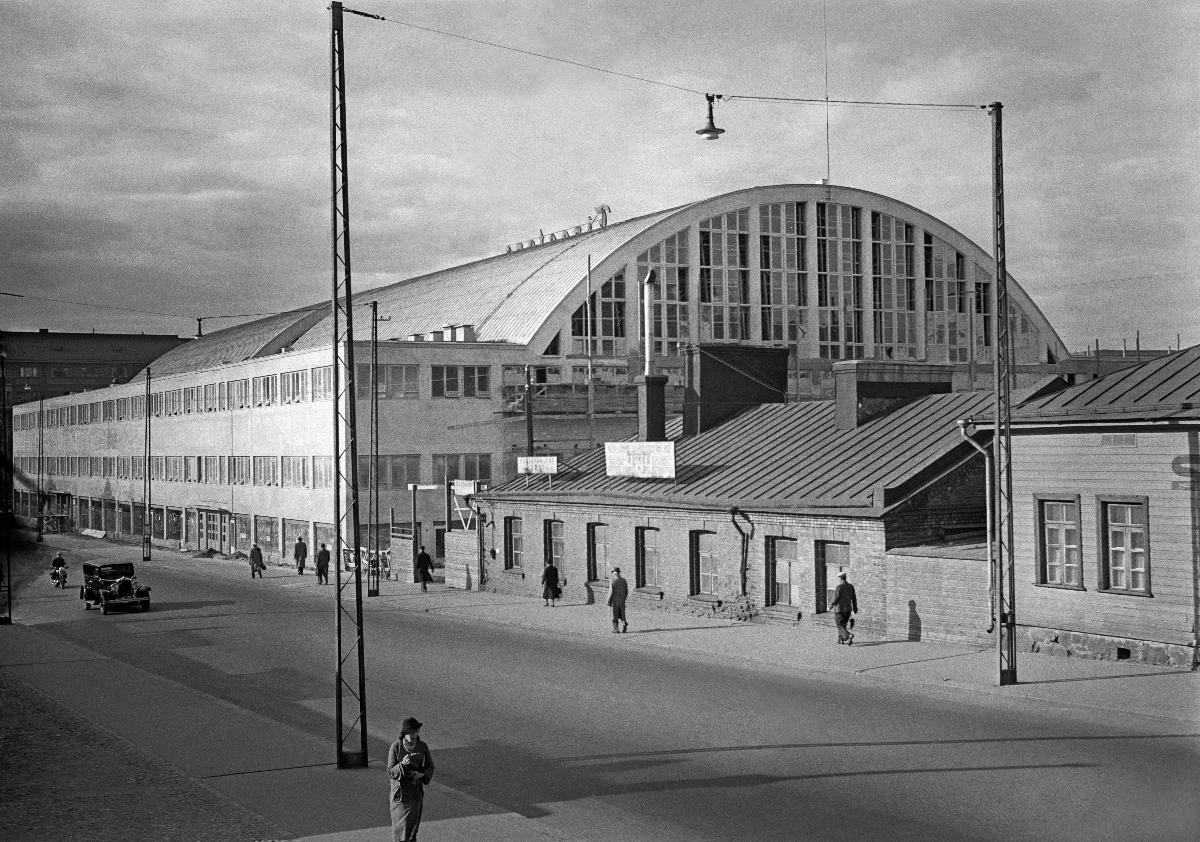
Tennispalatsi
Tennispalatset; The Tennis Palace
sisällön kuvaus: Helsingin Tennispalatsi toukokuussa 1938. content description: Helsinki Tennis Palace in May 1938. innehållsbeskrivning: Tennispalatset i Helsingfors maj 1938.
Kuvaaja: Sundström, Hugo, kuvaaja
Vuosi: 1938
Paikka: Suomi, Uusimaa, Helsinki, Kamppi Helsinki
Aiheet: HBL; rakennukset; urheiluhallit; ulkokuva; buildings; sports halls; architecture; exterior; byggnader; idrottshallar; arkitektur; sporthallar; exteriör